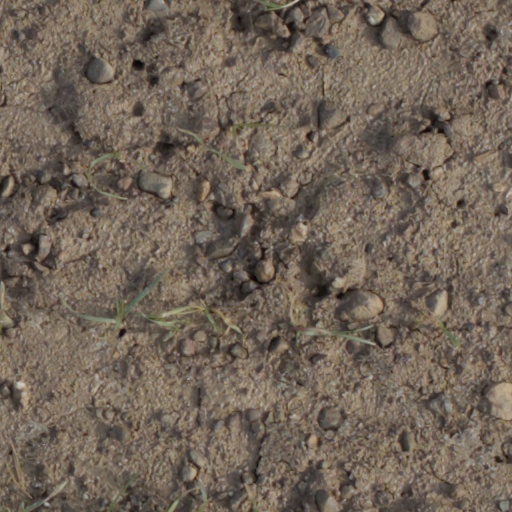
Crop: wheat